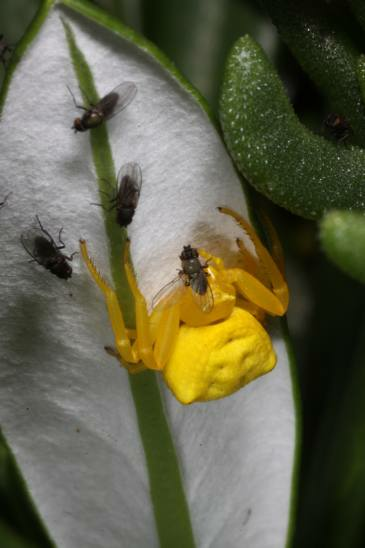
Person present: No